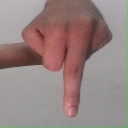
अक्षर: प